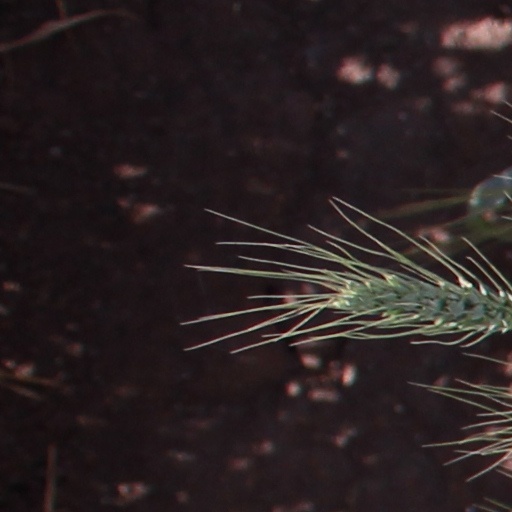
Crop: wheat